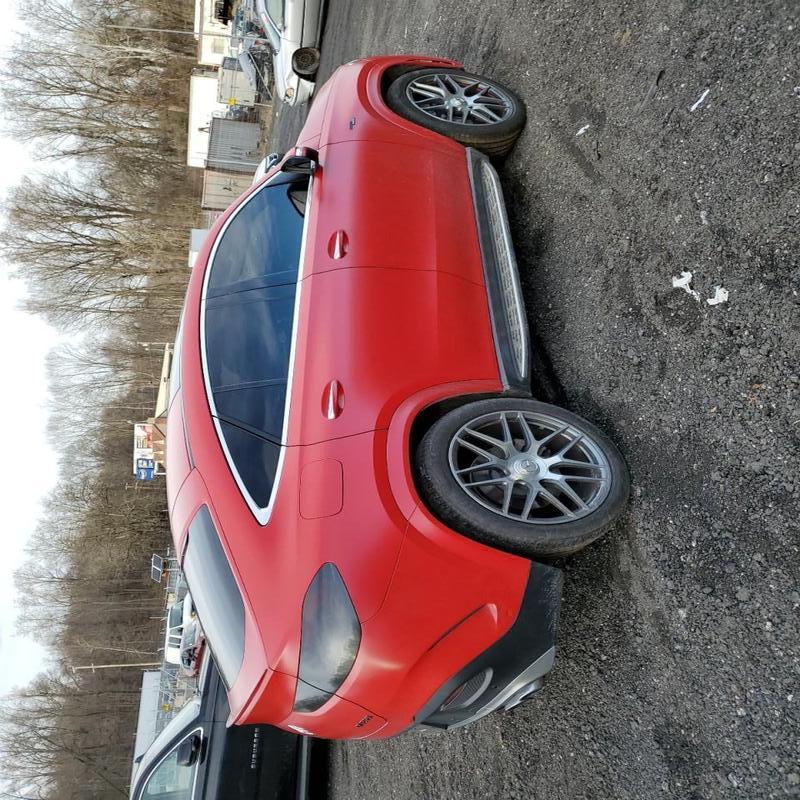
Aucun dommage détecté.
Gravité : aucun